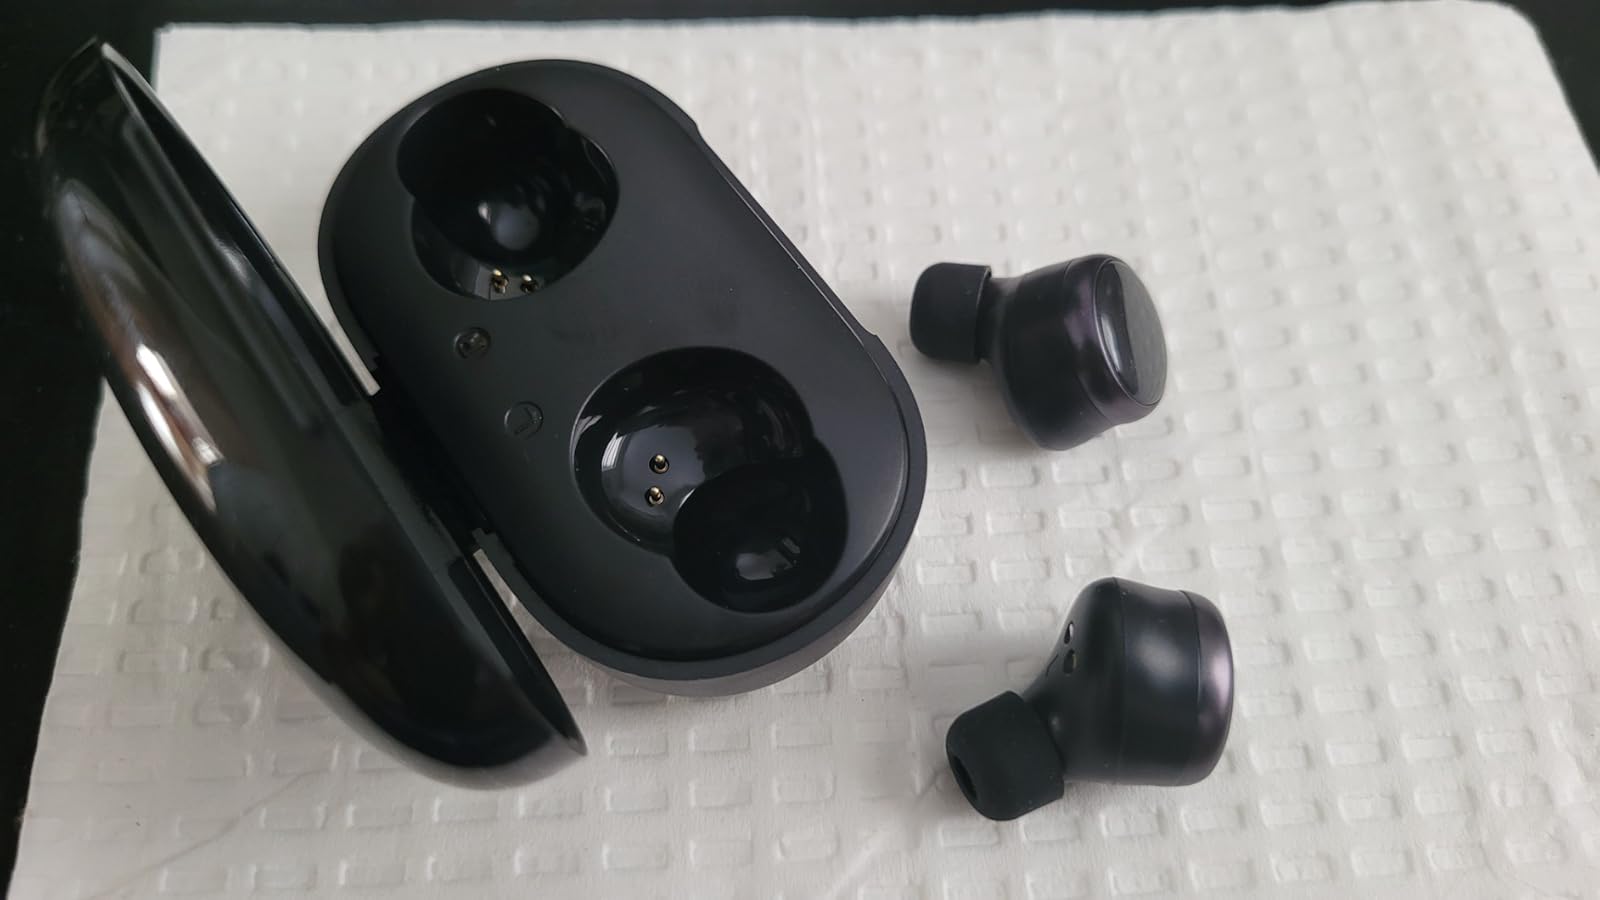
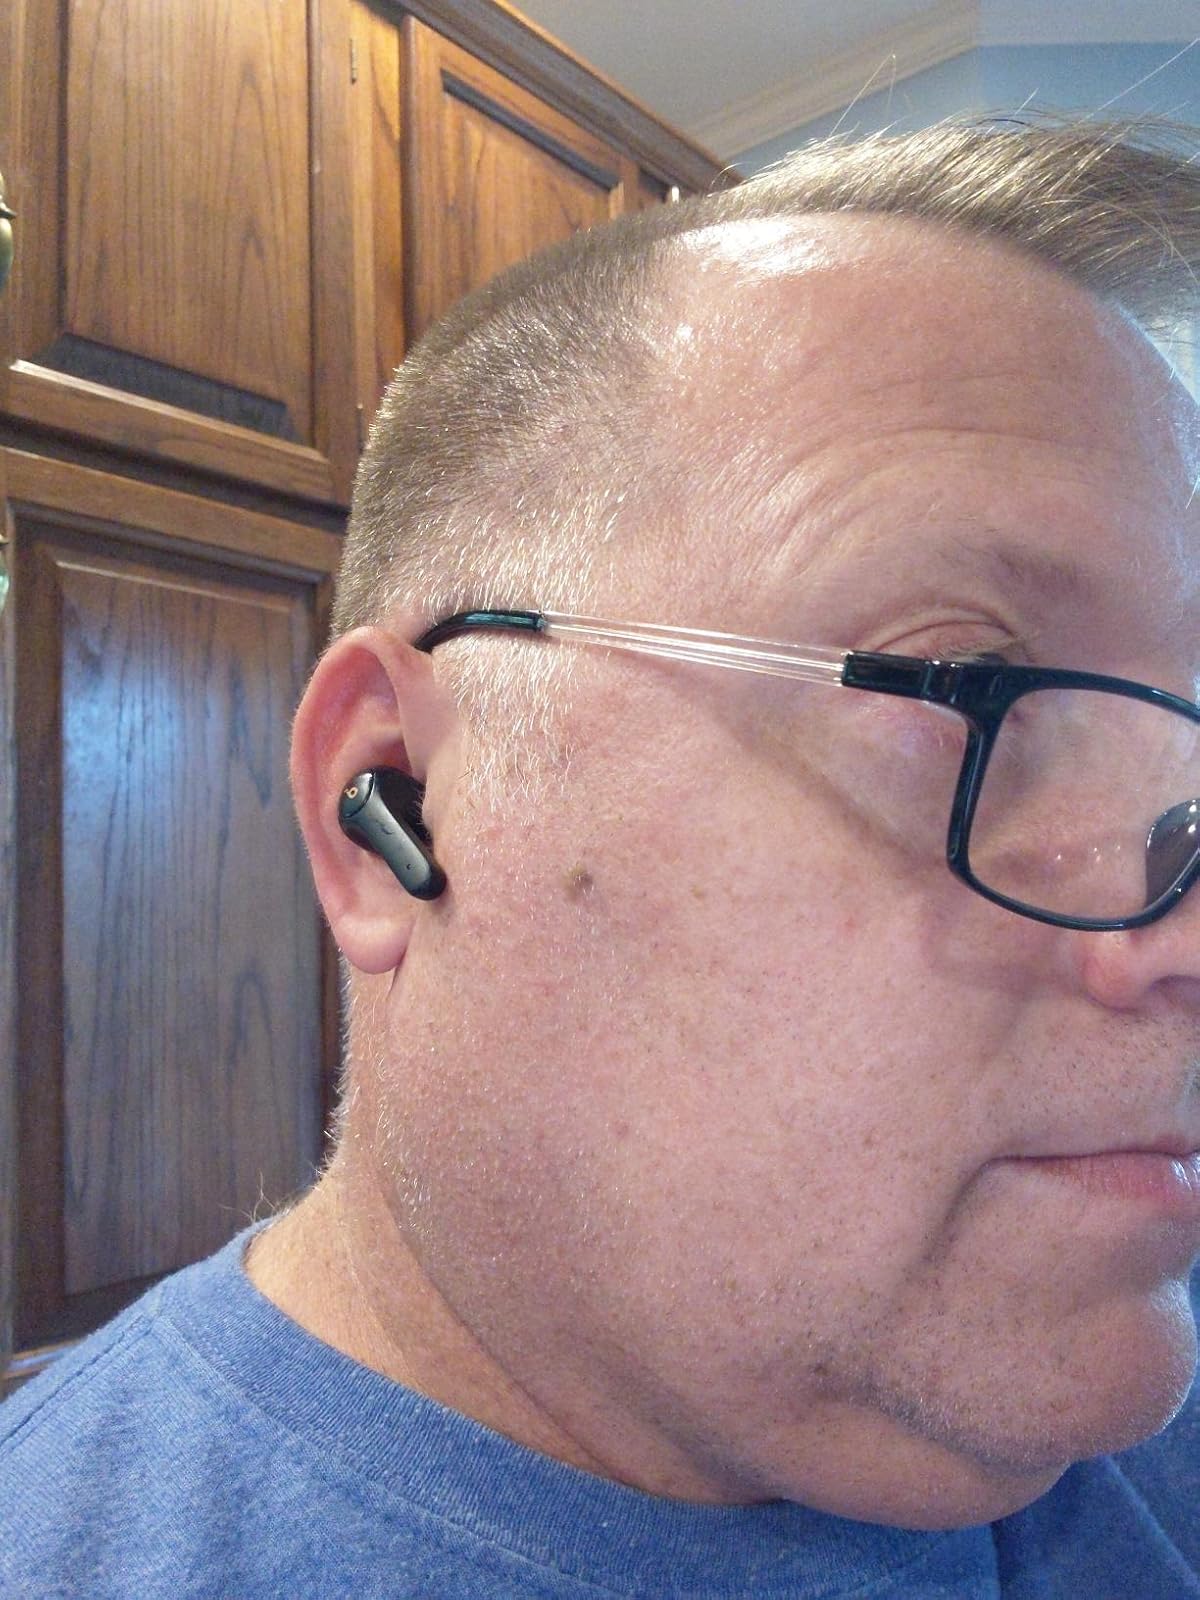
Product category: earbuds
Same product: no